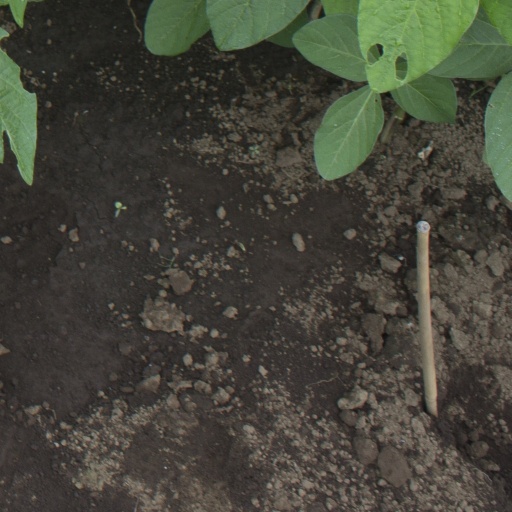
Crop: soybean